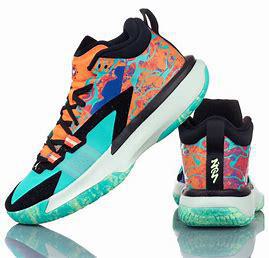
Brand: Jordan
Model: Zion 1